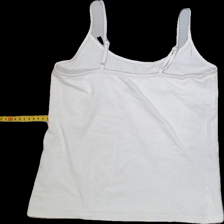
View: back
Type: Tank top
Category: Ladies
Brand: FRK
Colors: White
Material: 95%cotton 5%elastane
Pattern: Plain
Cut: Regular, C-collar
Size: M
Trend: No trend
Stains: Yes
Price range: <50
Recommended usage: Export